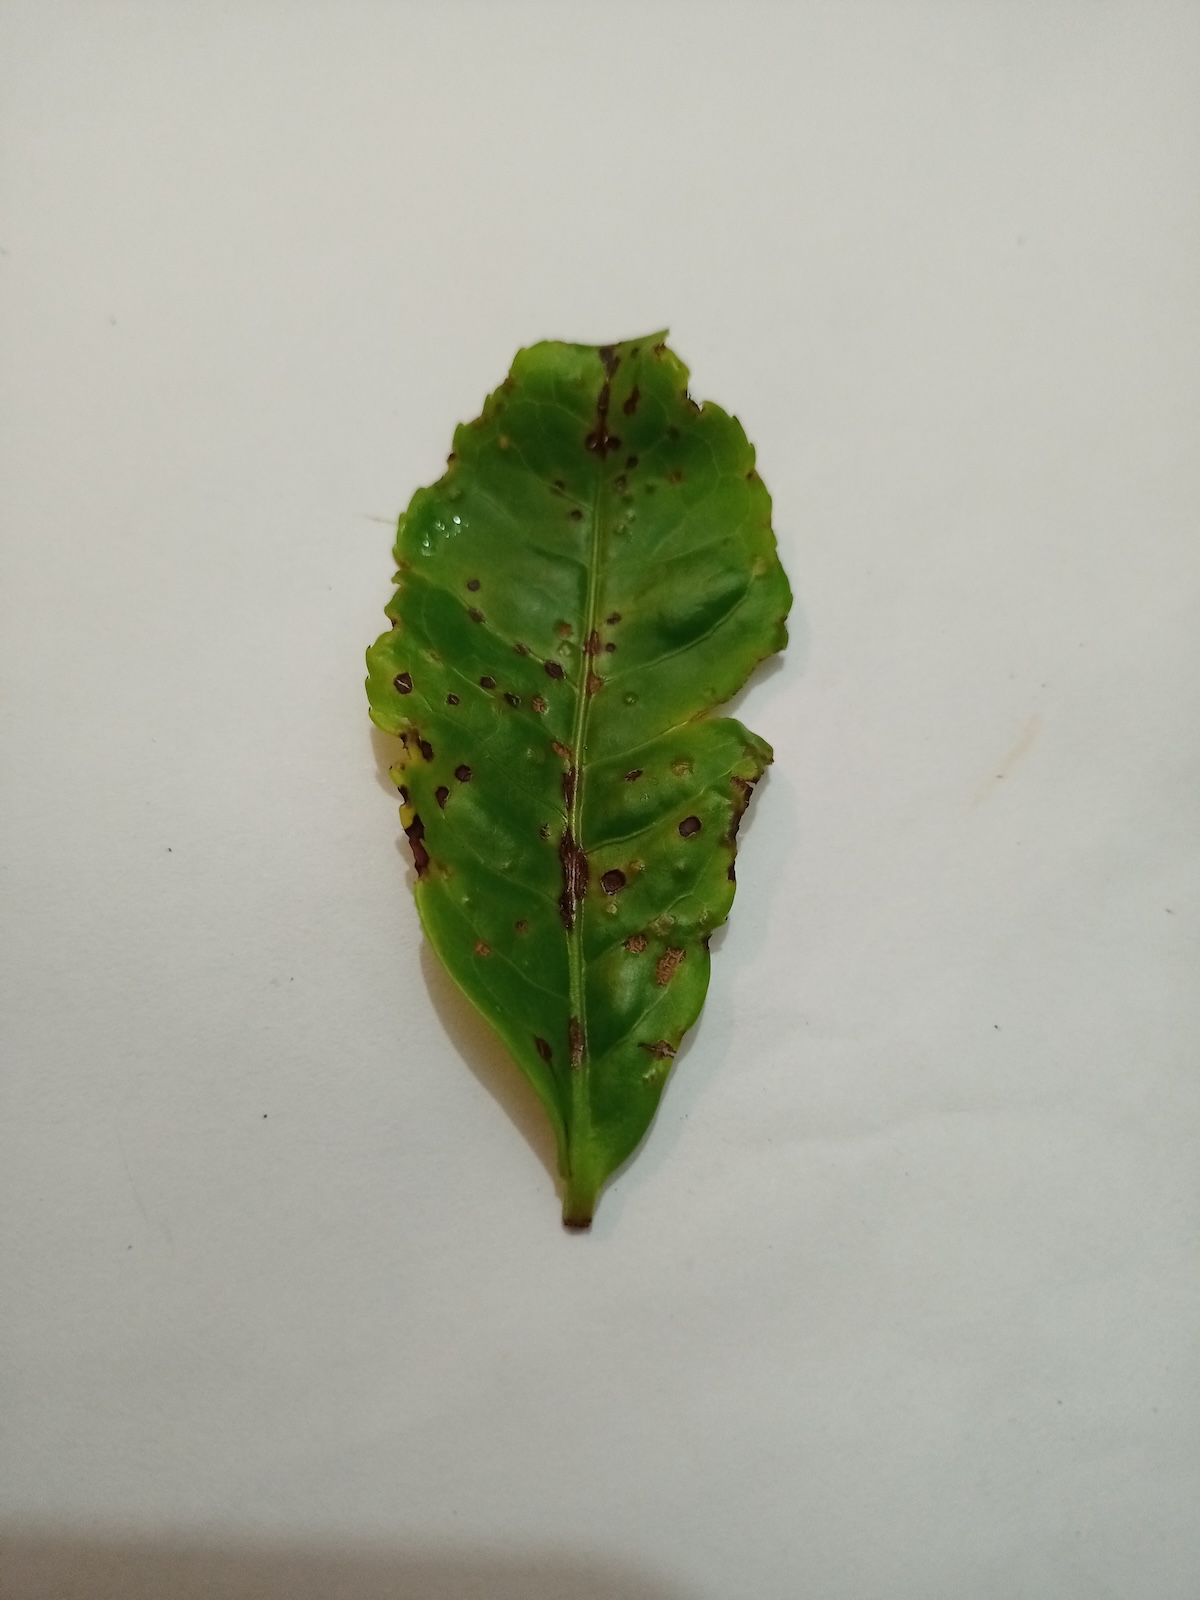
Label: Helopeltis